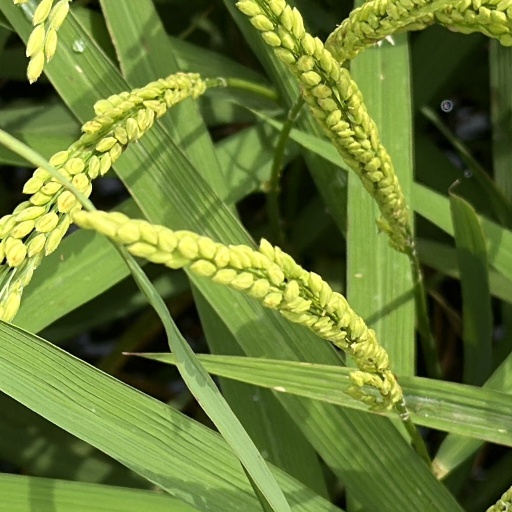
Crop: rice